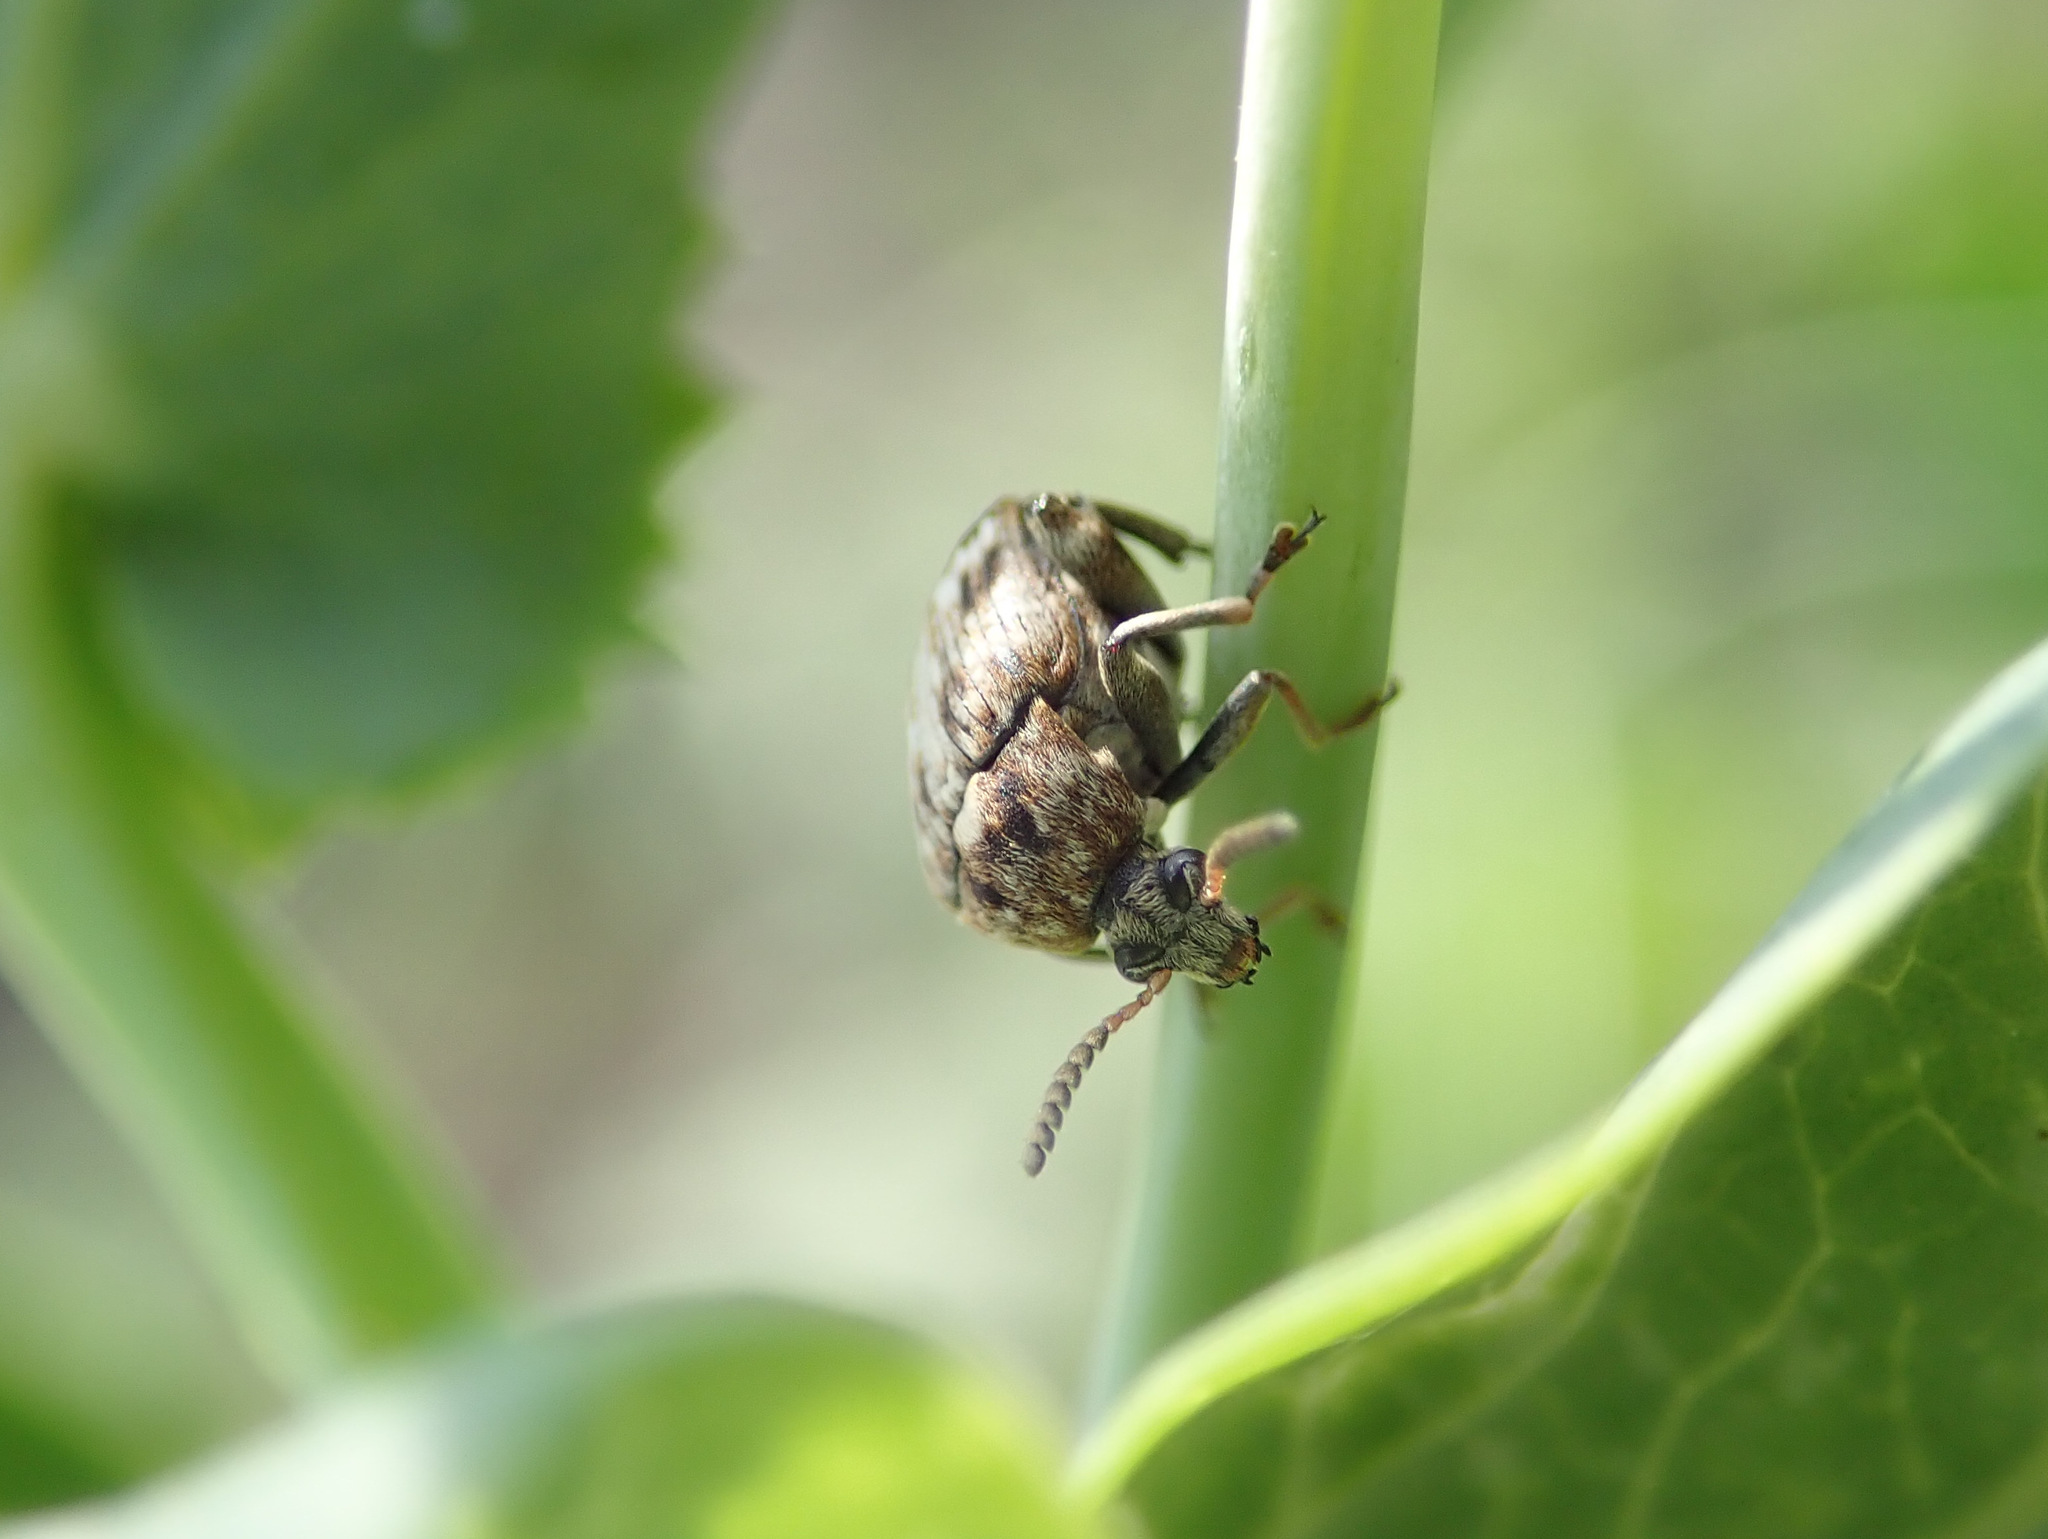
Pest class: pea_weevil